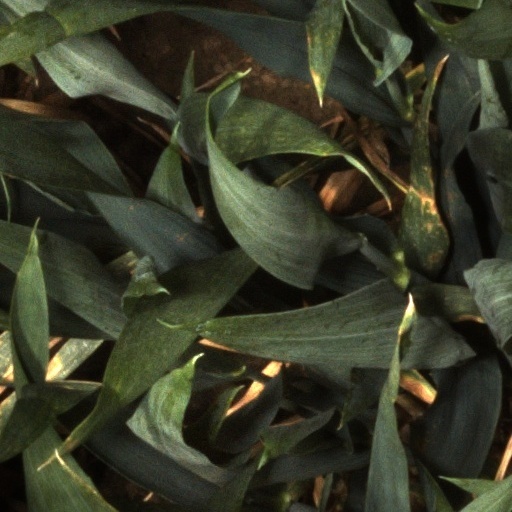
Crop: wheat